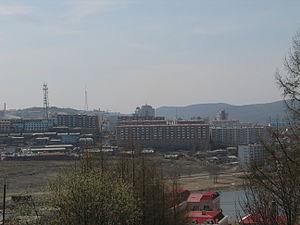
Suifenhe est une ville de la province du Heilongjiang en Chine. C'est une ville-district placée sous la juridiction de la ville-préfecture de Mudanjiang.